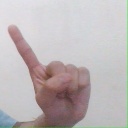
अक्षर: ए